Rozhdestvenskaya Street

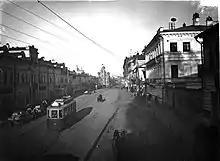
Church of Saints Cosmas and Damian (new, architect L. Dal)

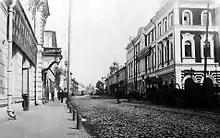
Rozhdesteskaya Street. 1898

The settlement on the site of the modern Rozhdesvenskaya street began literally from the time the city was founded. It is known that in the 14th century, this territory was part of the border of wood-reinforced fortifications known as the Lesser Ostrog.